Lutheran art

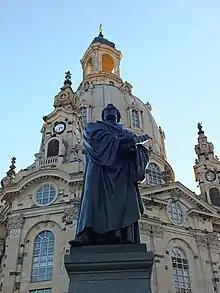
Bronze statue of Martin Luther, in front of the Lutheran Church of Our Lady in Dresden, by Adolf von Donndorf (1885).

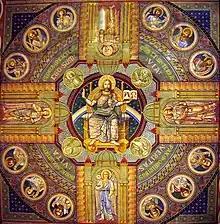
Lutheran Ascension Church at Empress Augusta Victoria Foundation, Jerusalem: Ceiling mosaic depicting Christ the Almighty

Artists who designed Lutheran Baroque art not only took their inspiration from Martin Luther, but from popular Lutheran piety in the latter part of the 16th and 17th centuries. The Dresden Frauenkirche serves as a prominent example of Lutheran Baroque art, which was completed in 1743 after being commissioned by the Lutheran city council of Dresden: